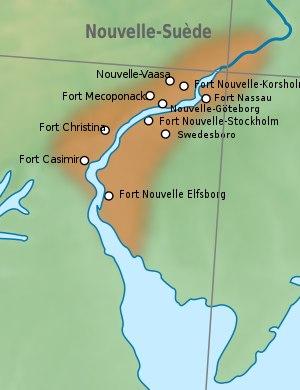
La Nouvelle-Suède était une petite colonie suédoise située en Amérique du Nord, sur la côte atlantique, à l'embouchure du Delaware. Elle faisait partie de l'empire colonial suédois. Fondée en mars 1638, elle fut annexée par la Nouvelle-Néerlande en septembre 1655.
L'Histoire de la Pennsylvanie, qui s'étend des Grands Lacs à l'Atlantique, tout en étant proche de la Vallée de l'Ohio, fut marquée par une forte immigration et un dynamisme économique, intellectuel et politique qui ont conforté son rôle central dans l'histoire des États-Unis.